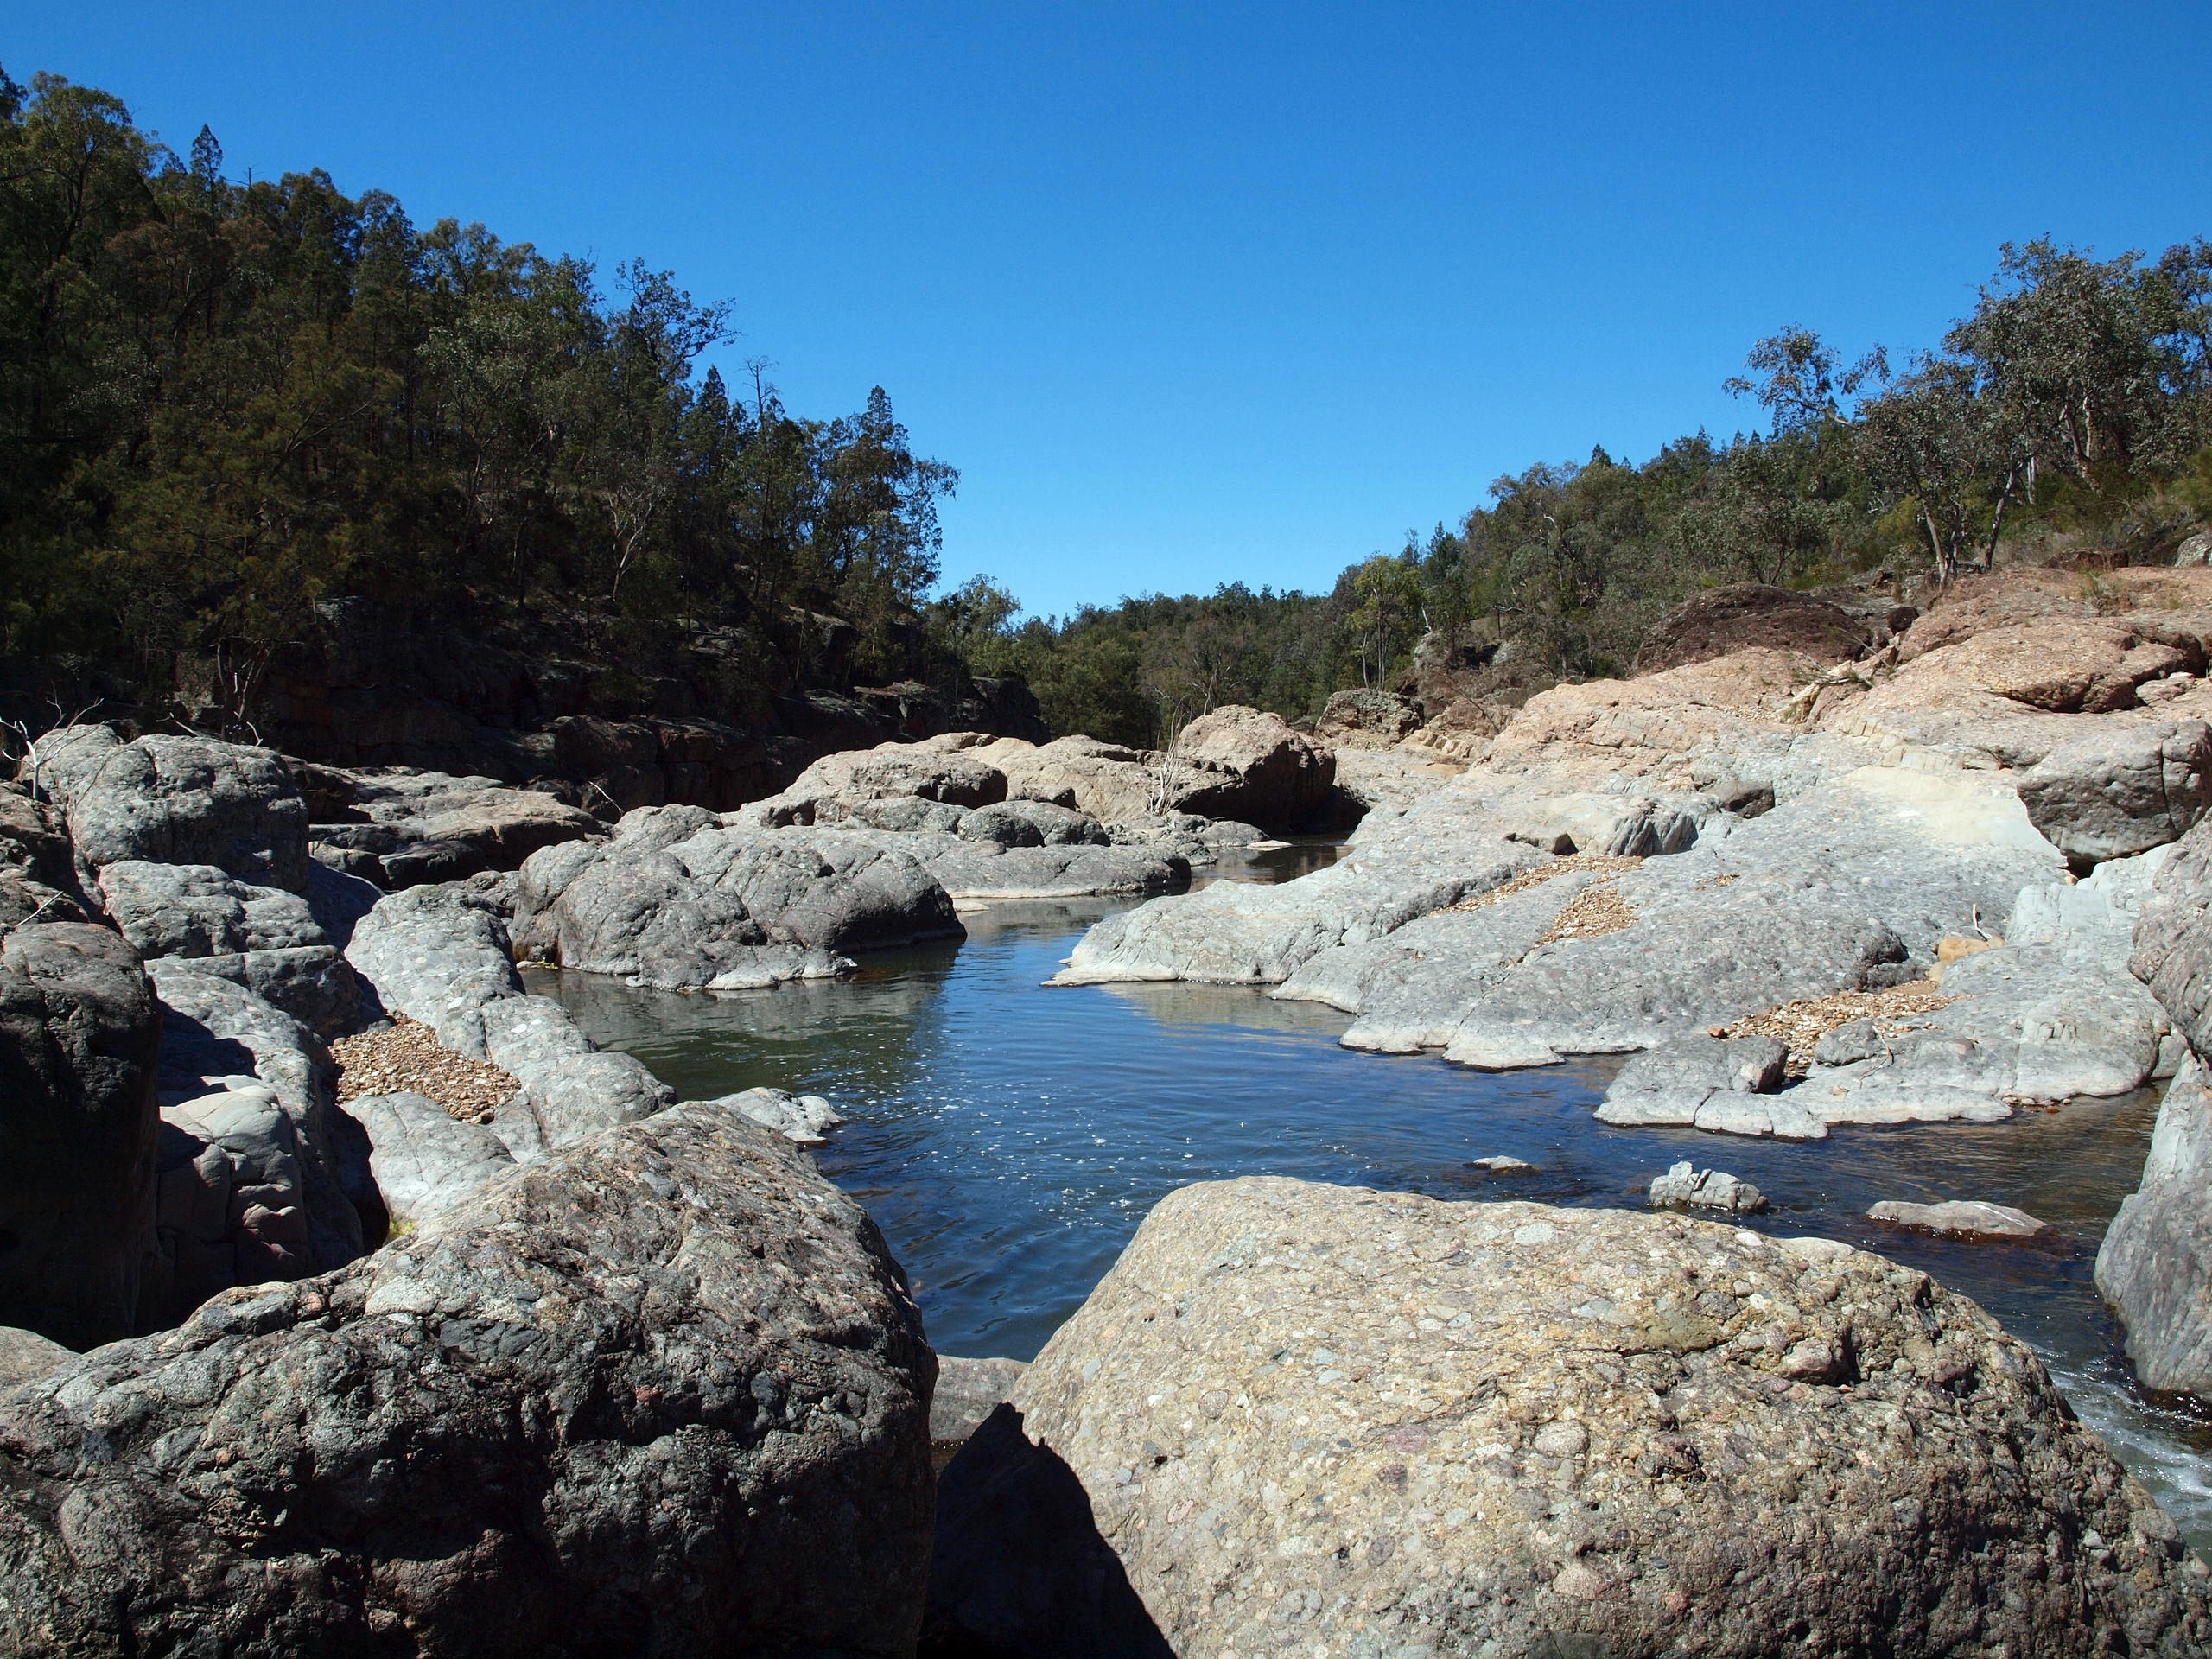
landscape, sea, coast, water, nature, outdoor, rock, wilderness, mountain, trail, shore, lake, river, valley, travel, environment, stream, rapid, canyon, reservoir, body of water, geology, wadi, landform, landscape background